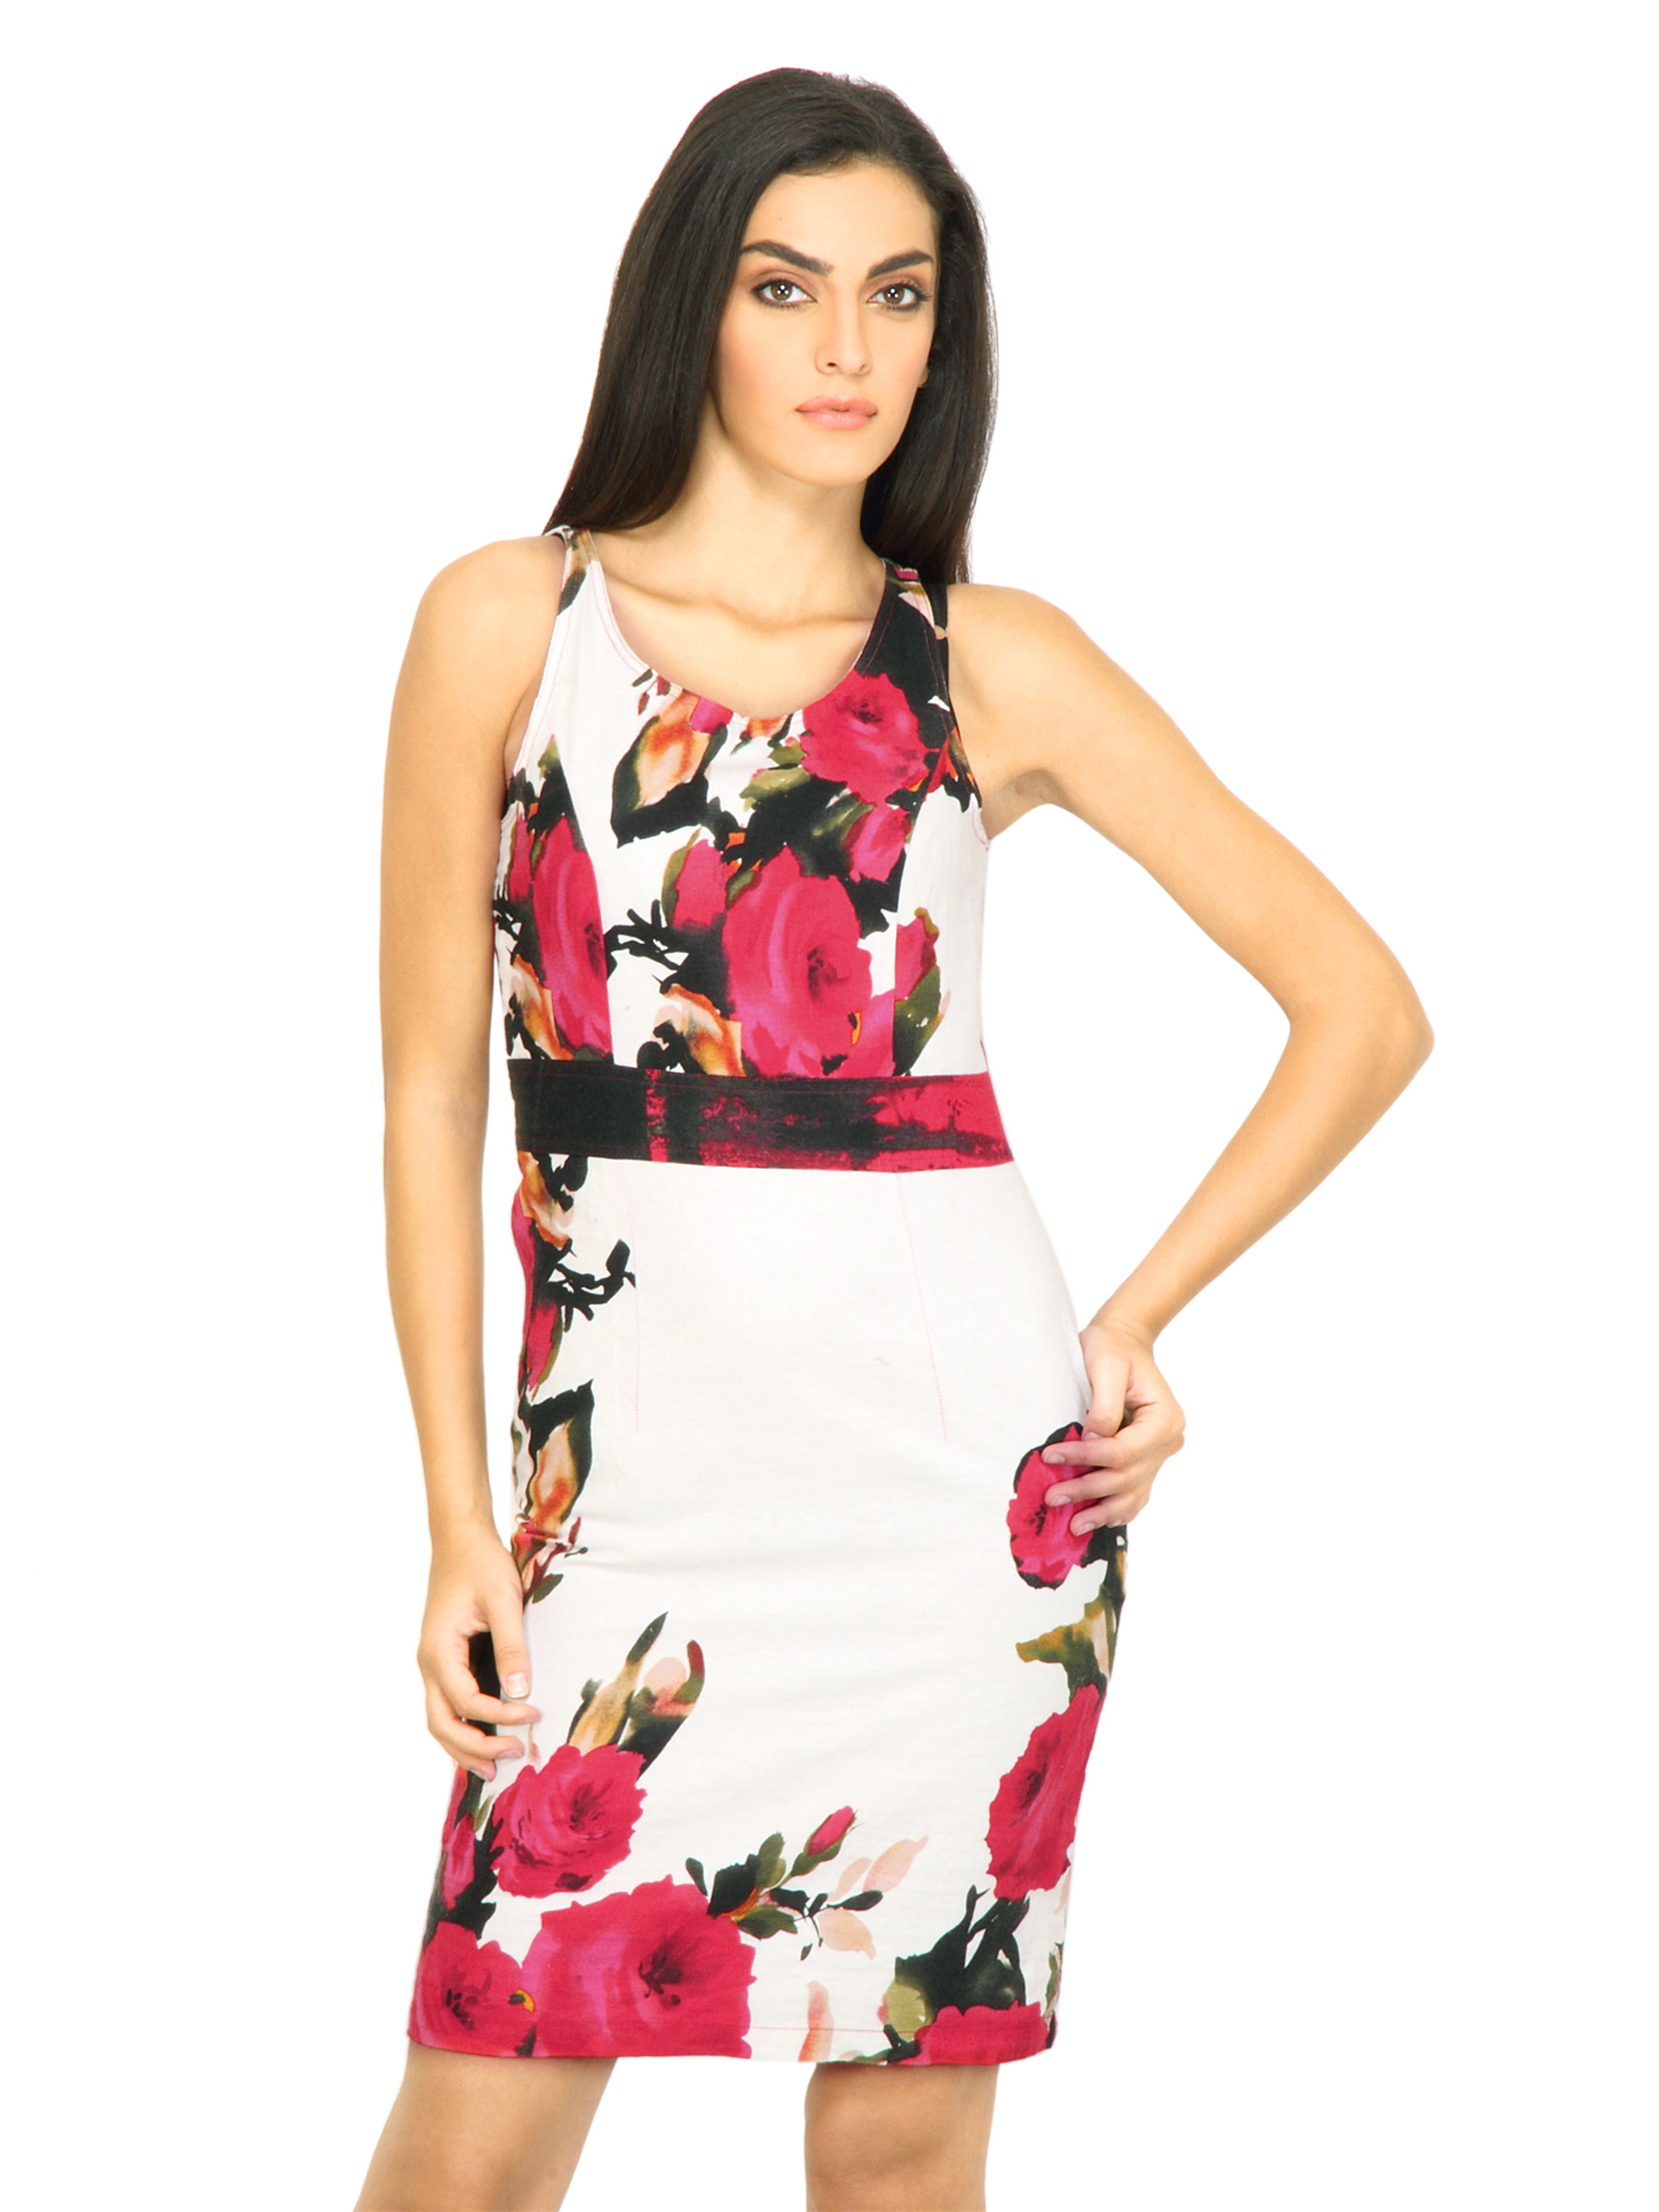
AND by Anita Dongre Women Printed Red Dresses
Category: Apparel / Dress / Dresses
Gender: Women
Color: Red
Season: Fall 2011
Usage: Casual